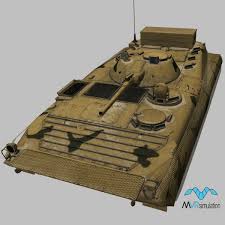
Label: BMP